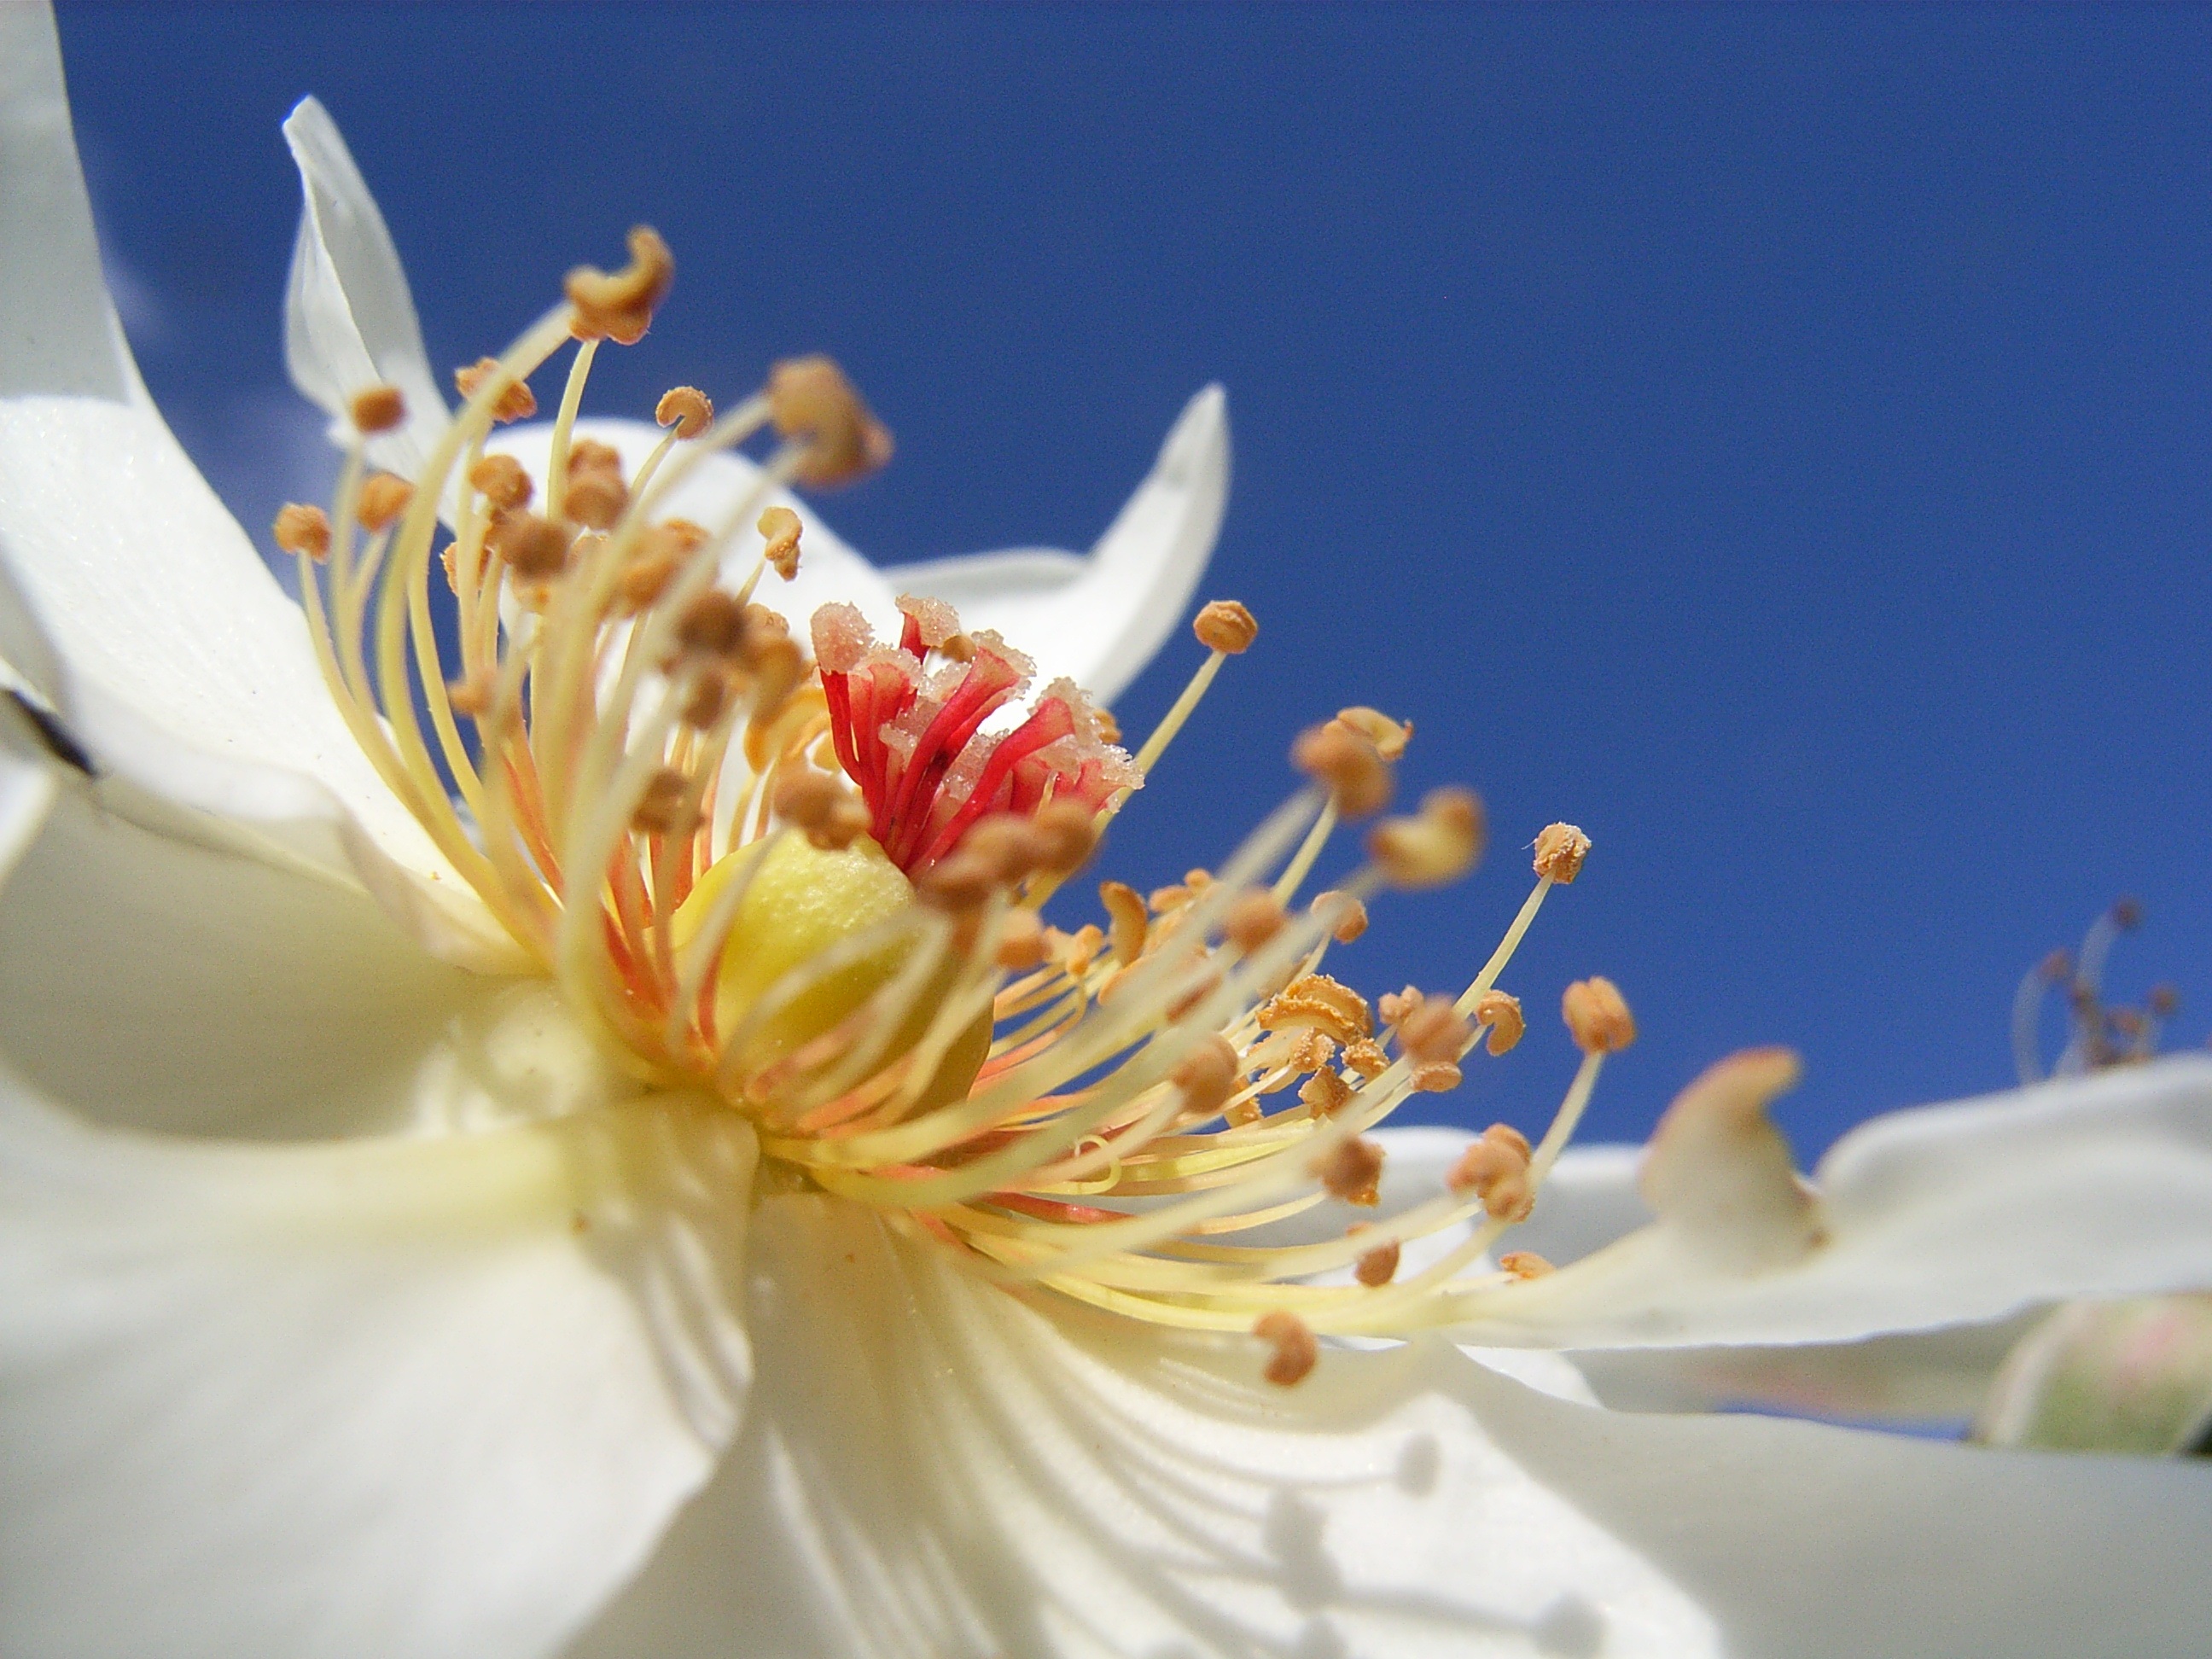
branch, blossom, plant, sky, white, photography, flower, petal, bloom, rose, pollen, spring, stamp, botany, blue, flora, close up, petals, nectar, stamens, macro photography, white rose, flowering plant, land plant